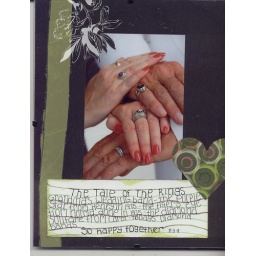
hands in black and white web